Yuri Yappa

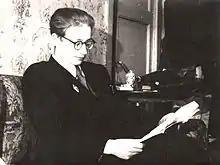
Yuri Yappa in 1957.

In 1954–1956, he led a group of theoreticians at the Institute of Nuclear Problems of the Soviet Academy of Sciences in Dubna (Moscow Region). His group worked on the theory of elementary particles and provided theoretical explanation of experimental results on proton scattering. In the same period he also edited two collective monographs in the series "Problems of Modern Physics".